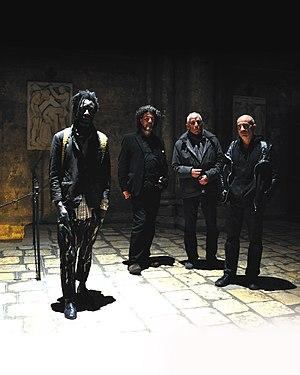
Saul Williams, Krzysztof Styczynski, Michel Bulteau et Serge Teyssot-Gay
Krzysztof Styczynski est un auteur et éditeur français né en 1964 à Jouy en Eure-et-Loir.